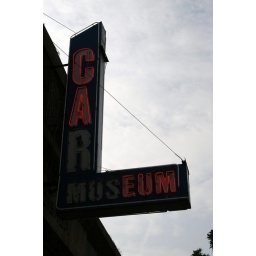
building built in 1920, became the Graham Bros. Truck and Dodge car assembly dealership in 1925